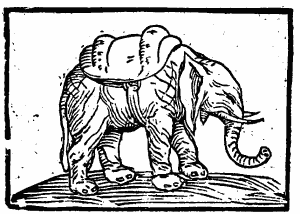
Hanno est l’éléphant blanc donné comme animal de compagnie par le roi Manuel Iᵉʳ de Portugal au pape Léon X, né Jean de Médicis, pour son couronnement. Hanno est arrivé à Rome en 1514 et est rapidement devenu l'animal préféré du pape. Hanno est décédé deux ans plus tard des suites de complications dues à un traitement contre la constipation pratiqué avec un laxatif enrichi avec de l'or.
Un éléphant blanc est un éléphant albinos. Extrêmement rares, les éléphants blancs sont considérés en Asie comme des joyaux inestimables. Leur particularité est perçue comme une manifestation visible de leur origine divine ; en conséquence de quoi, on croit depuis toujours qu'ils sont dotés de pouvoirs magiques.